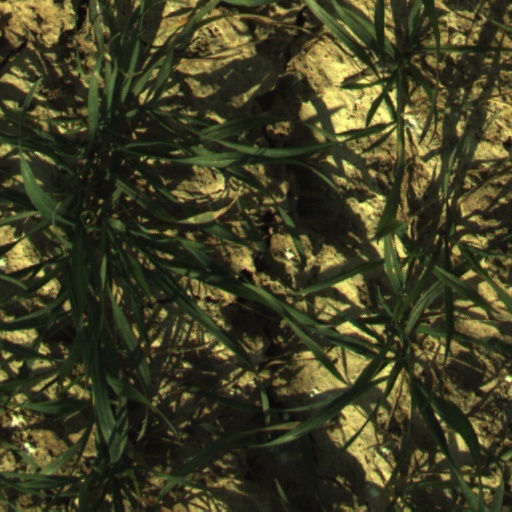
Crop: wheat